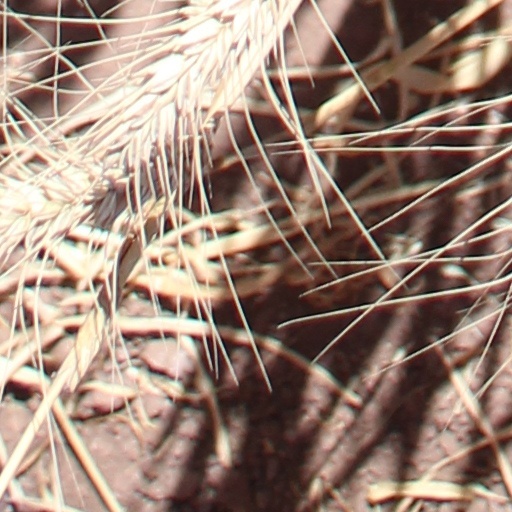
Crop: wheat